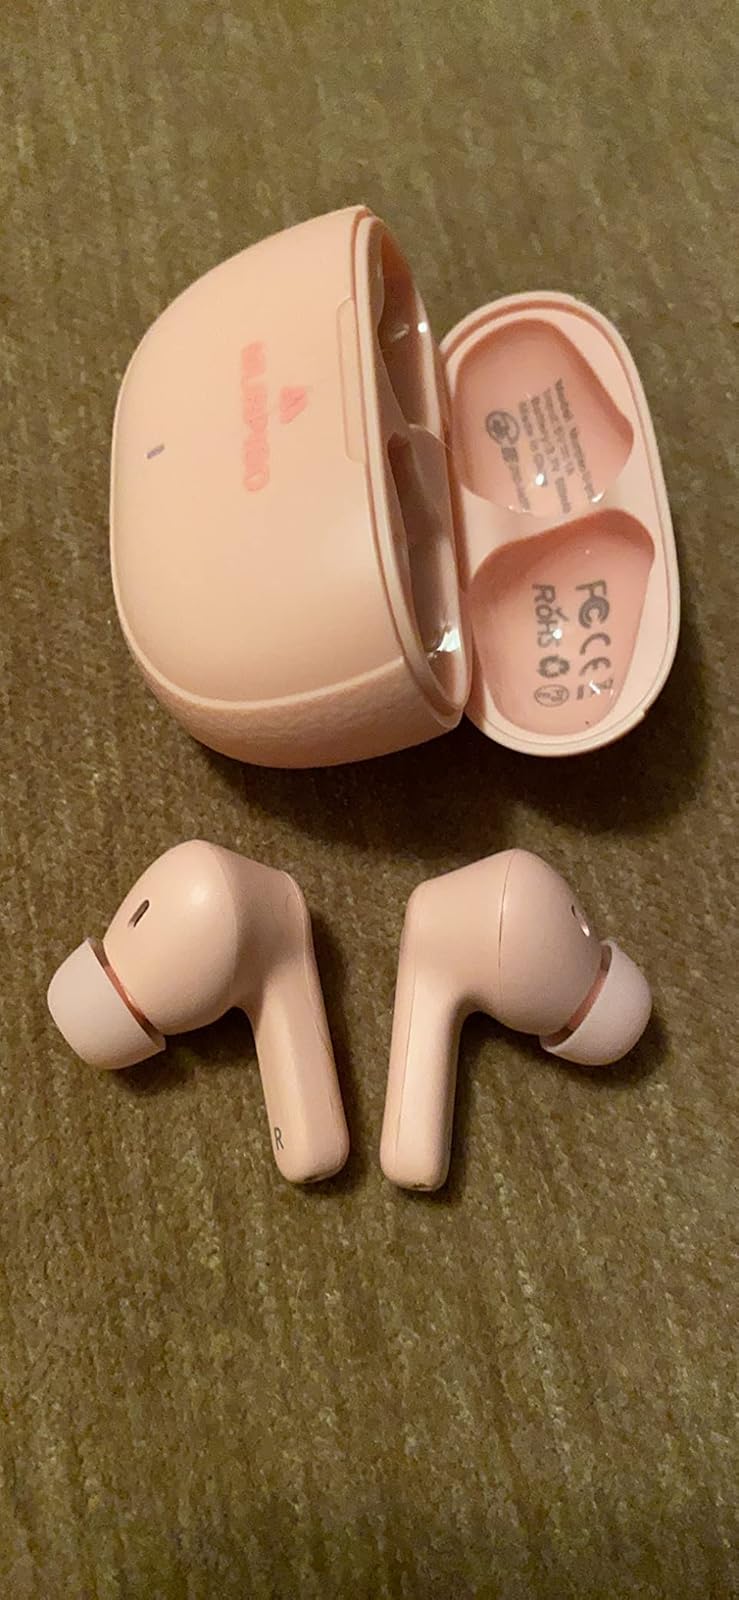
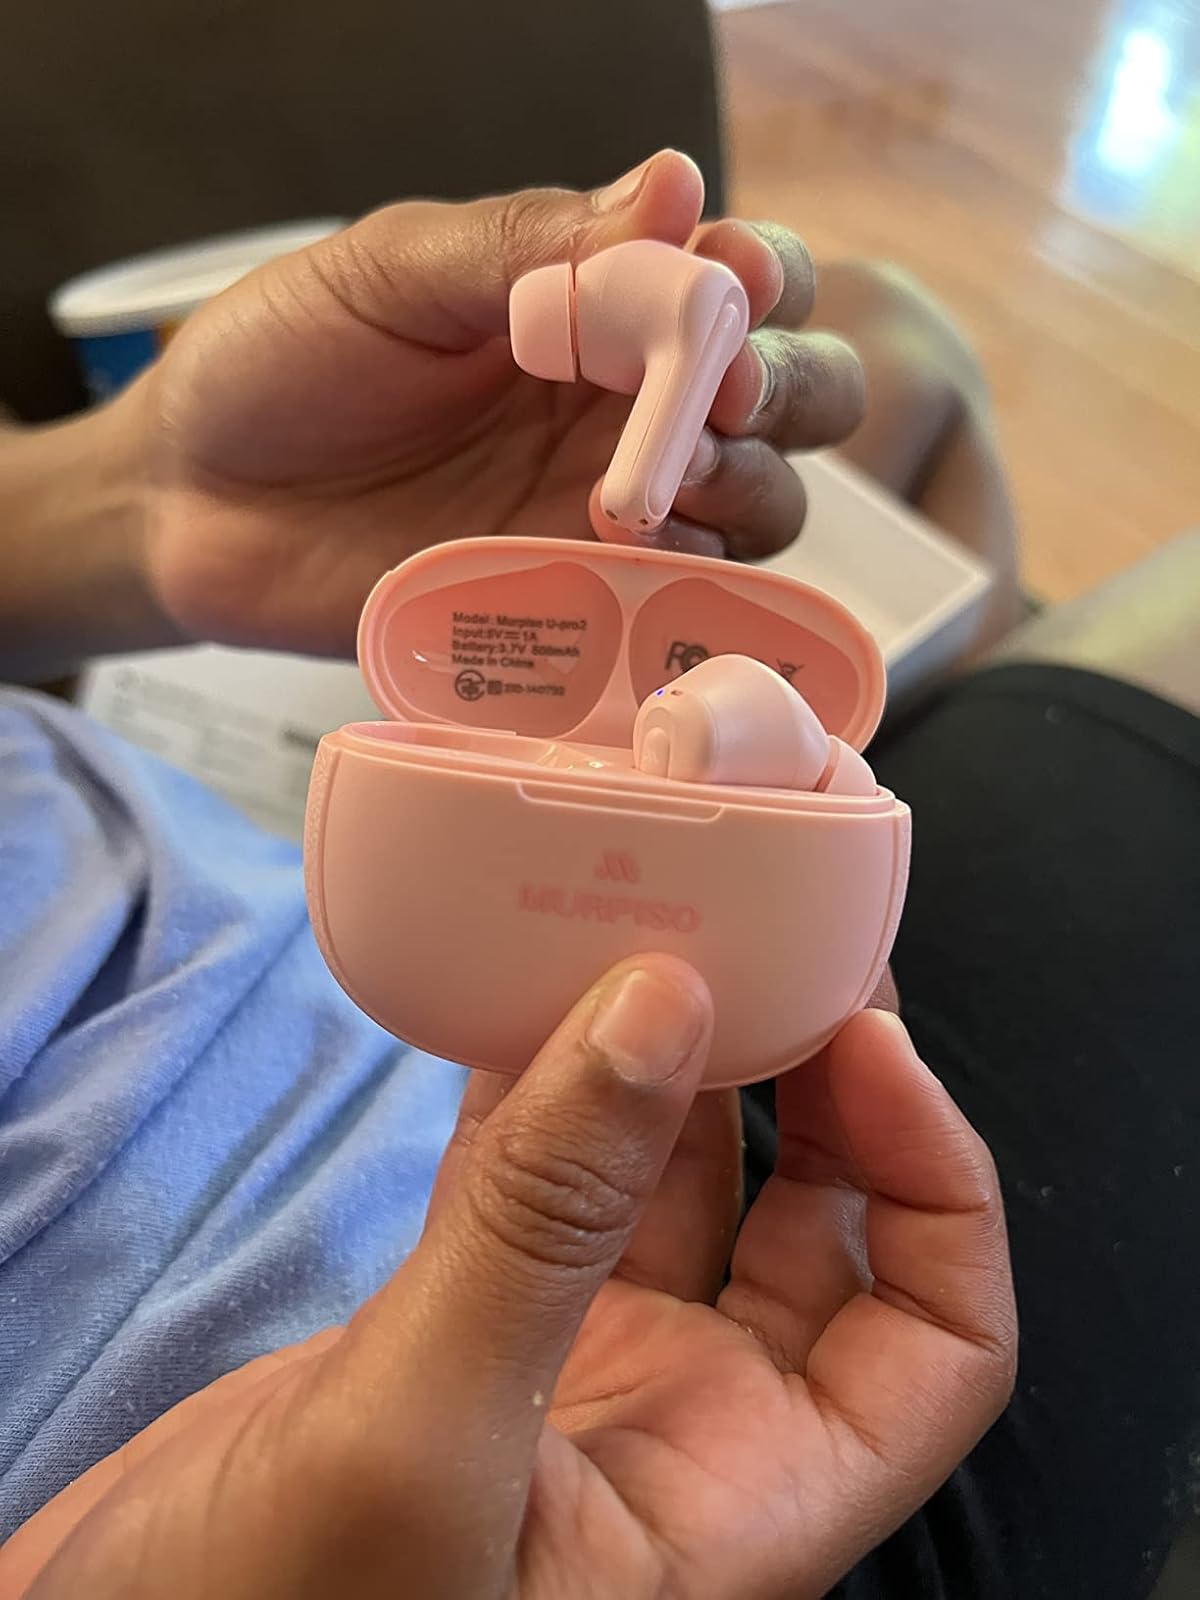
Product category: earbuds
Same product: yes